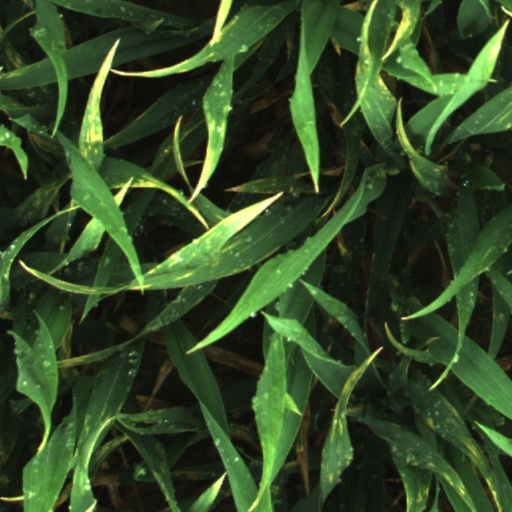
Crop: wheat